Lens Peak

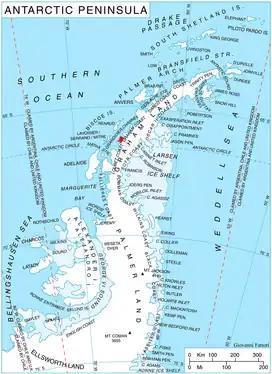
Location of Stresher Peninsula on Graham Land, Antarctic Peninsula.

Lens Peak is a peak at the south side of Holtedahl Bay just east of Conway Island, on the northeast coast of Stresher Peninsula on the west coast of Graham Land, Antarctica. It was photographed by Hunting Aerosurveys Ltd in 1956–57, and mapped from these photos by the Falkland Islands Dependencies Survey. The peak was named by the UK Antarctic Place-Names Committee in 1960 from association with a group of features in the area commemorating pioneers of research on snow blindness and the design of snow goggles.